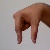
The image shows a hand gesture representing the letter 'Q' in Indian Sign Language.